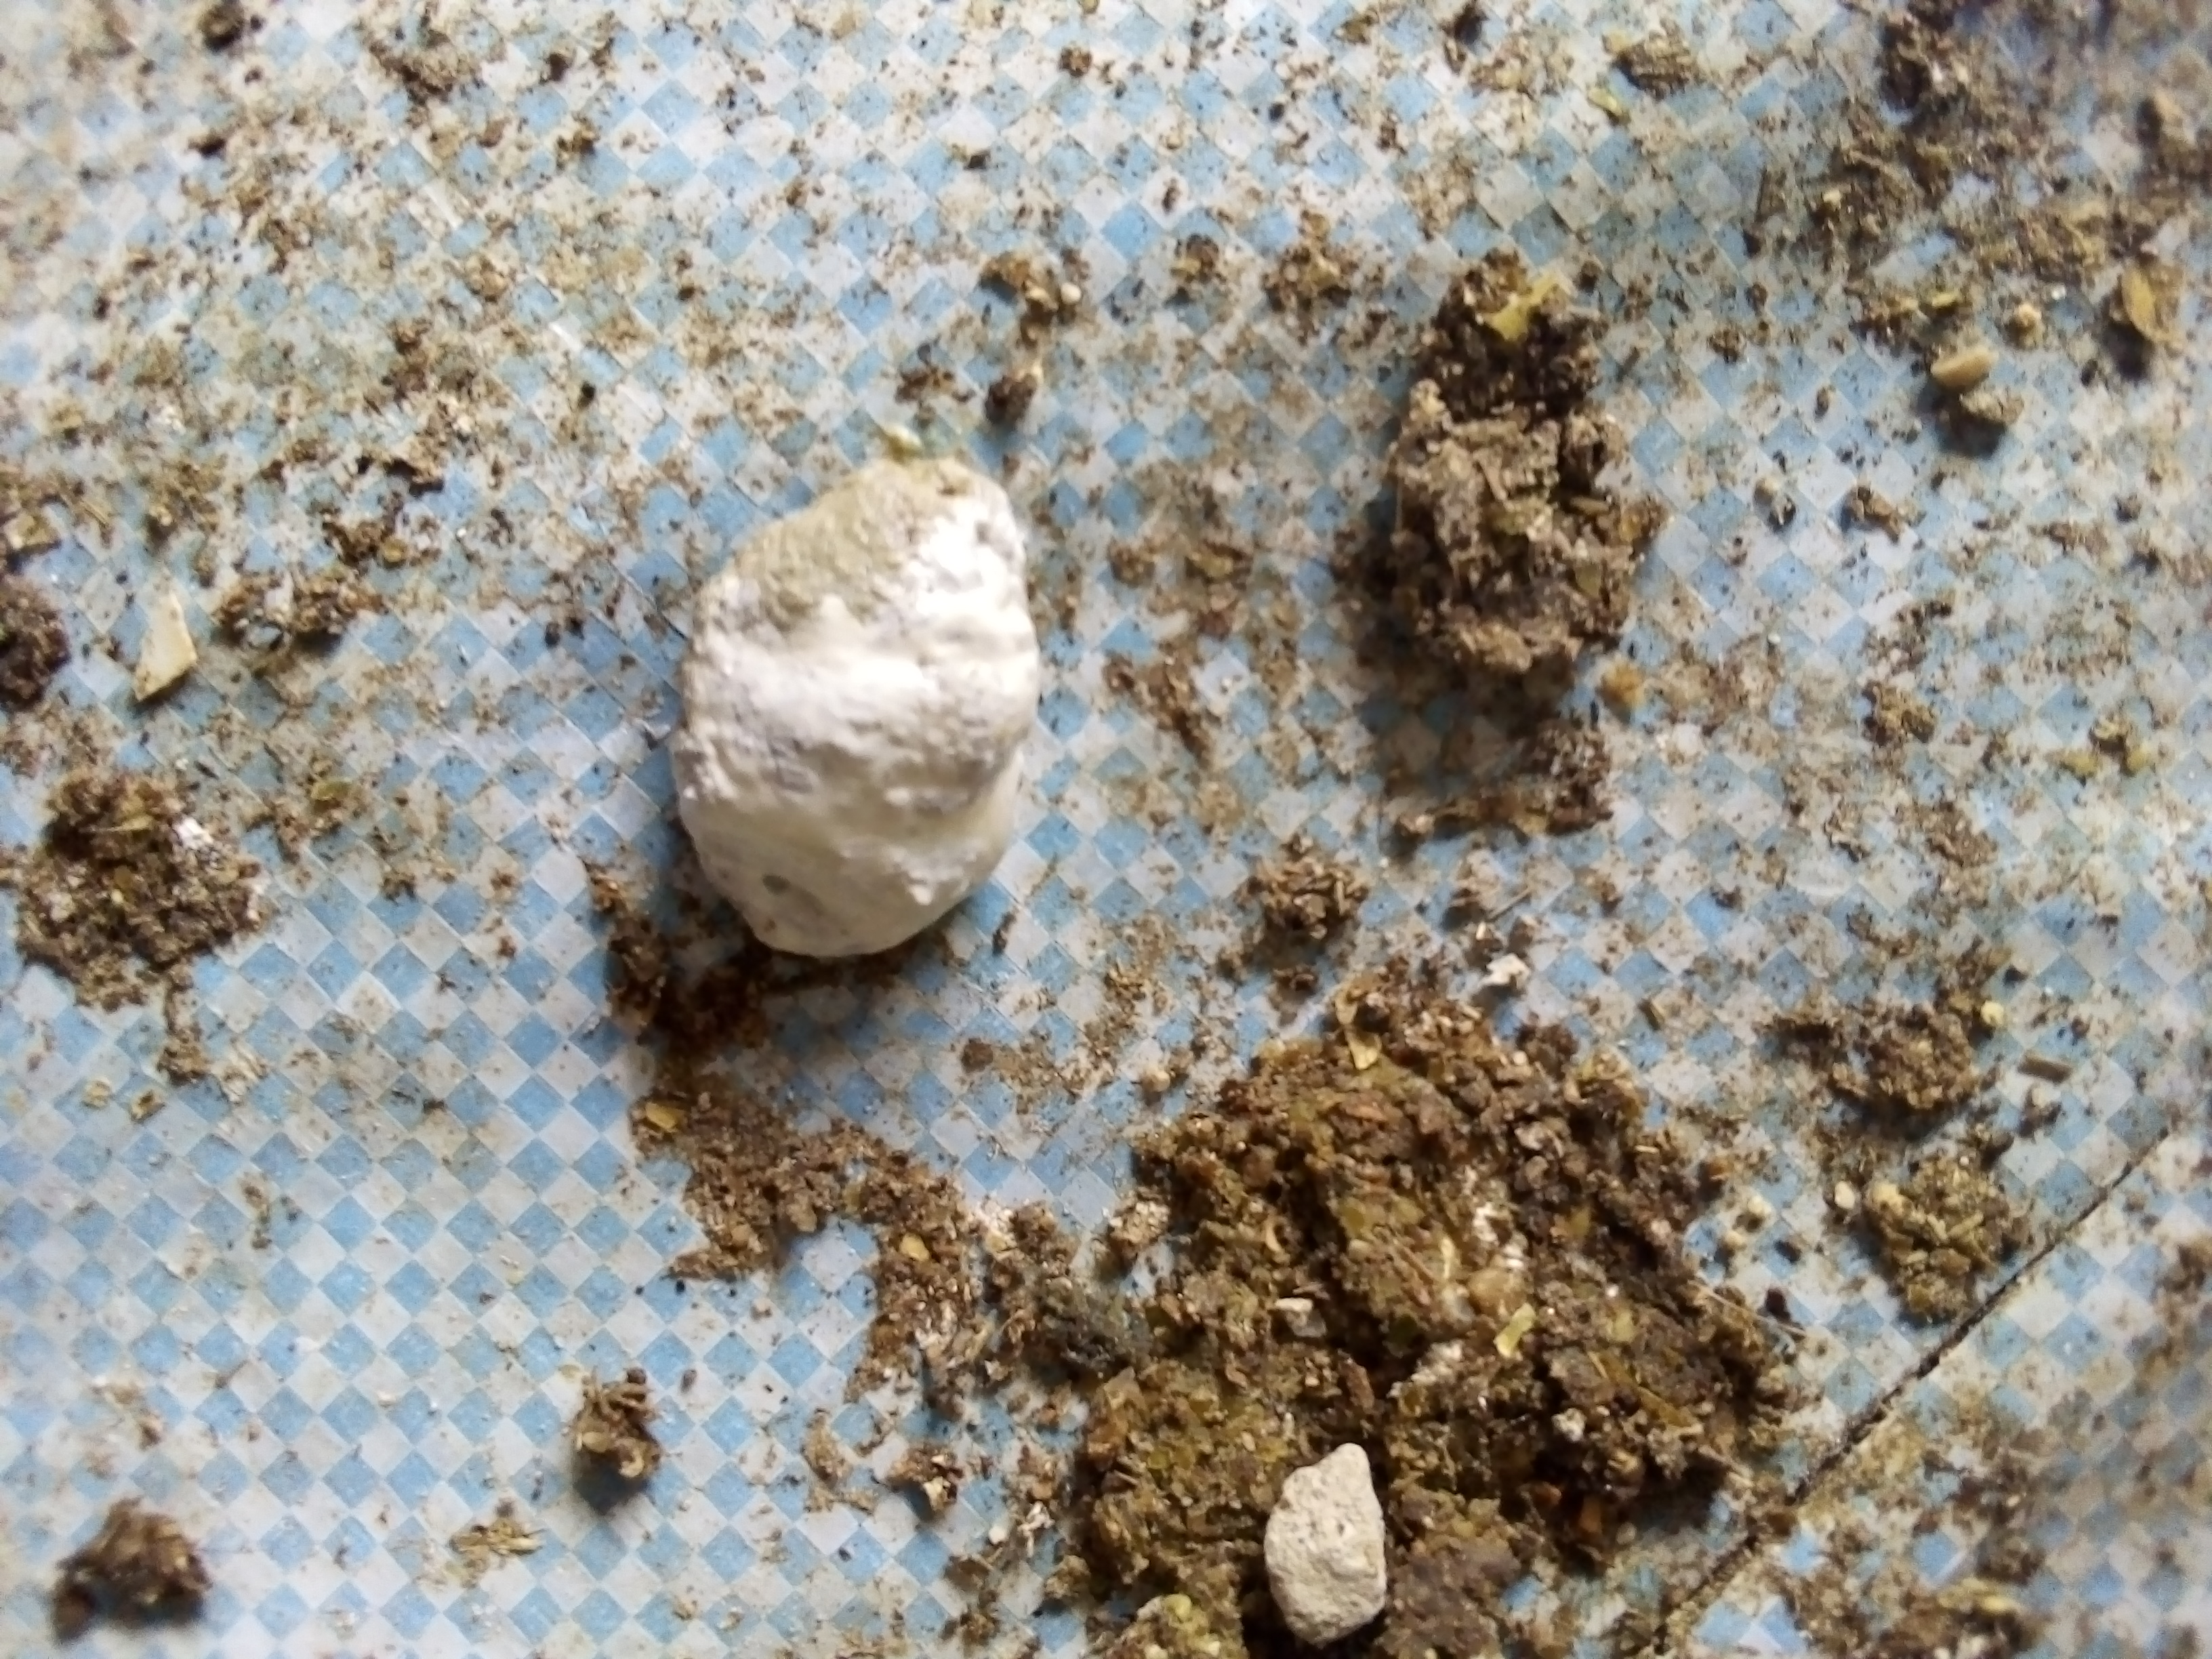
PCR-confirmed diagnosis: Salmonella